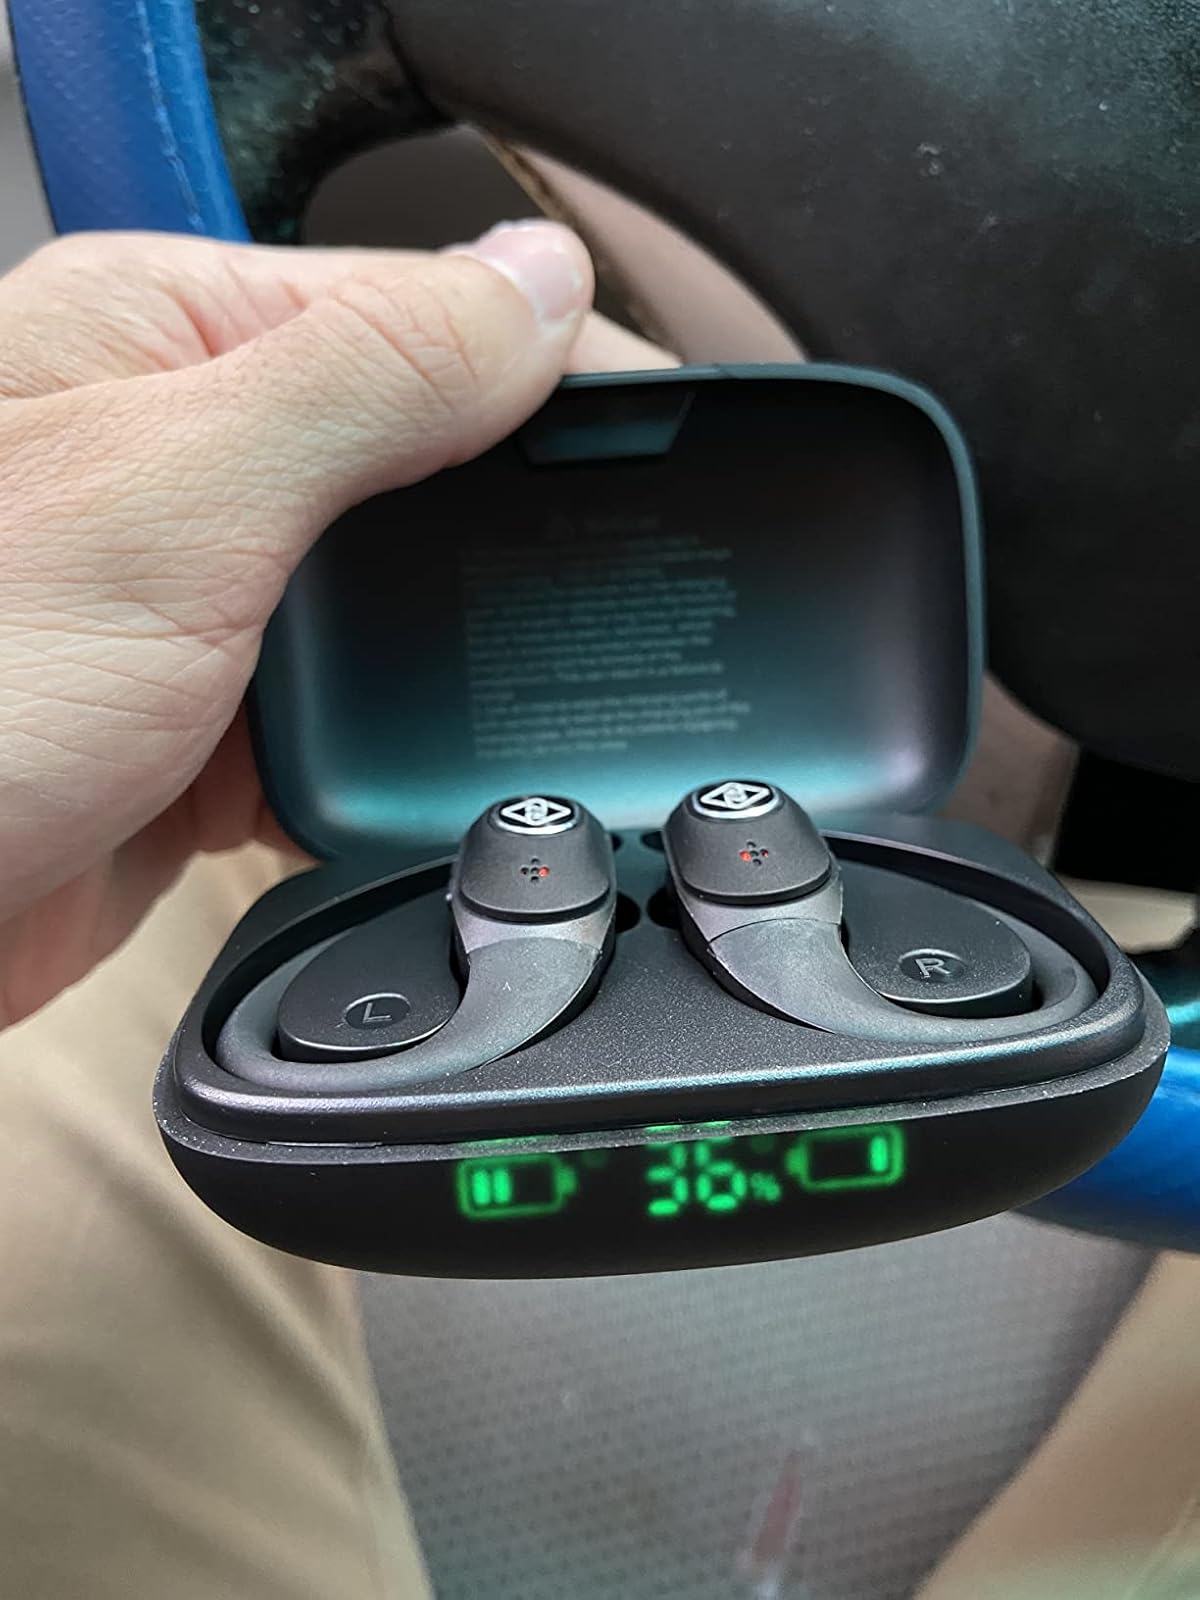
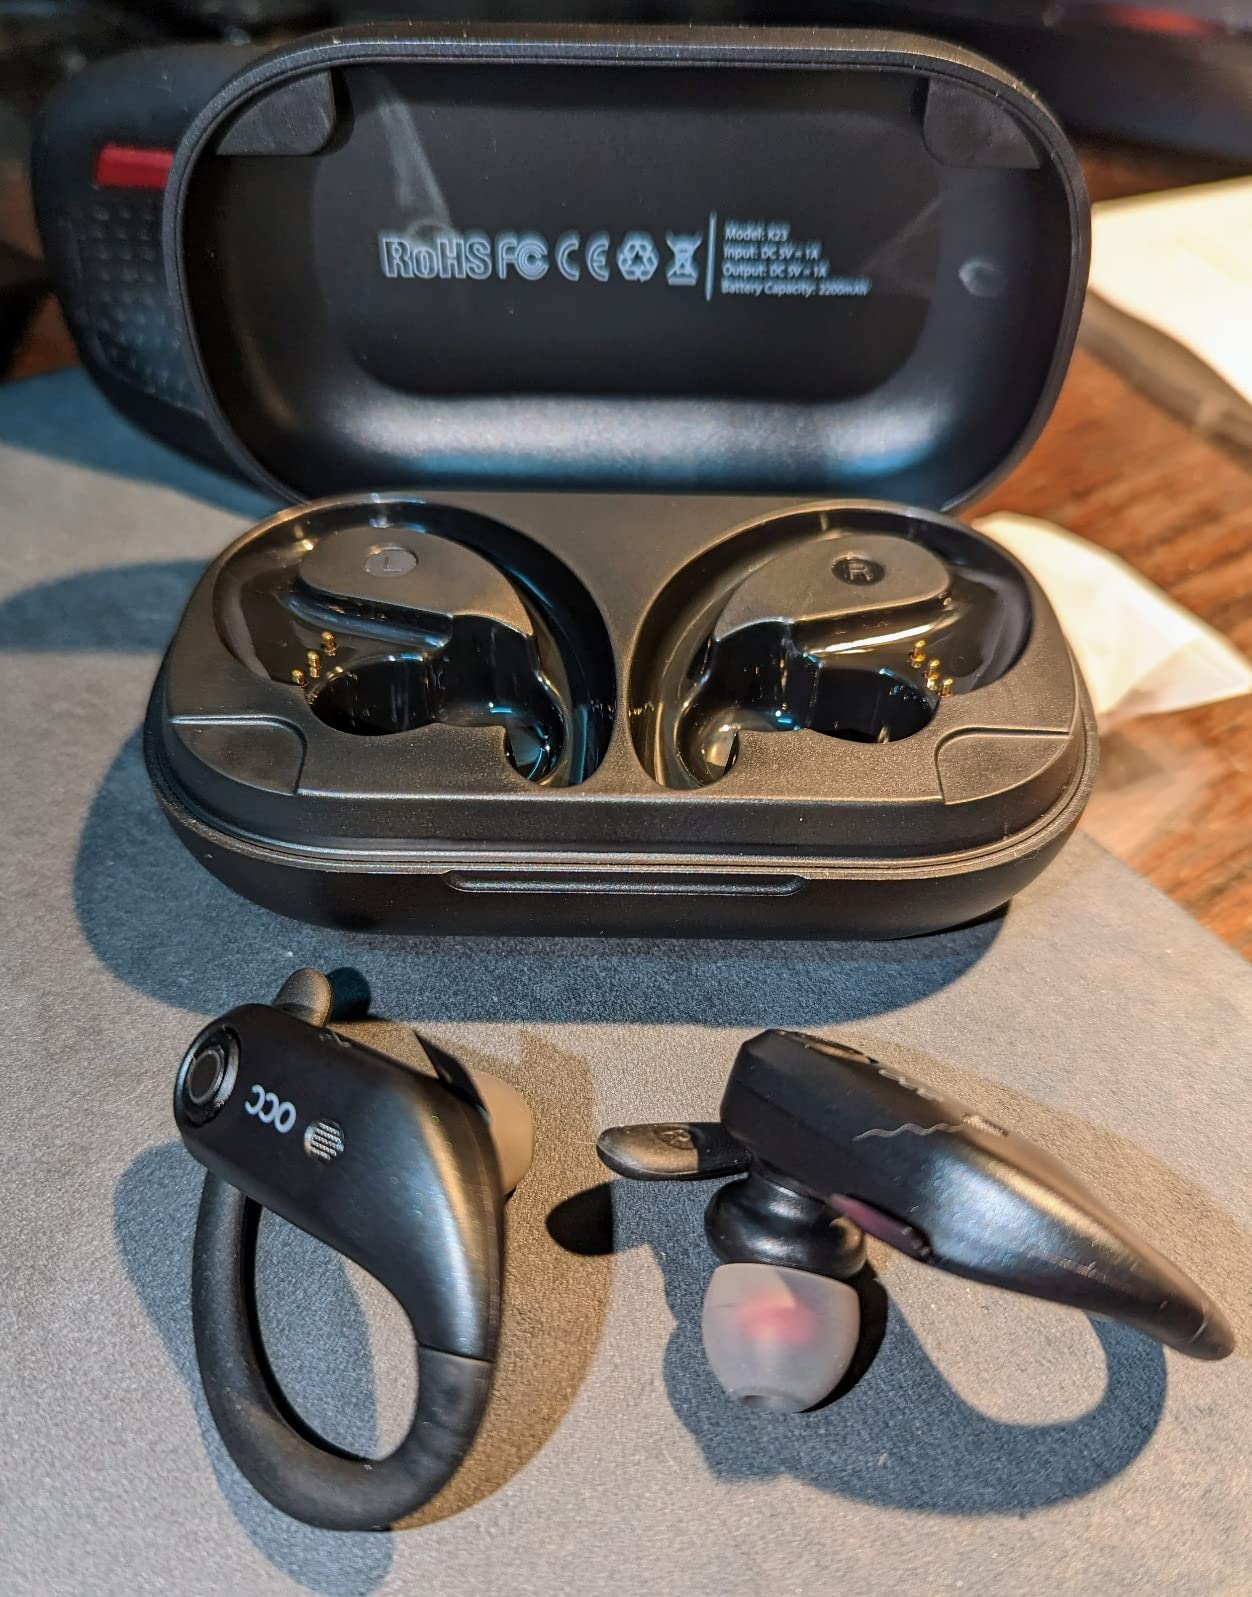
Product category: earbuds
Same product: no